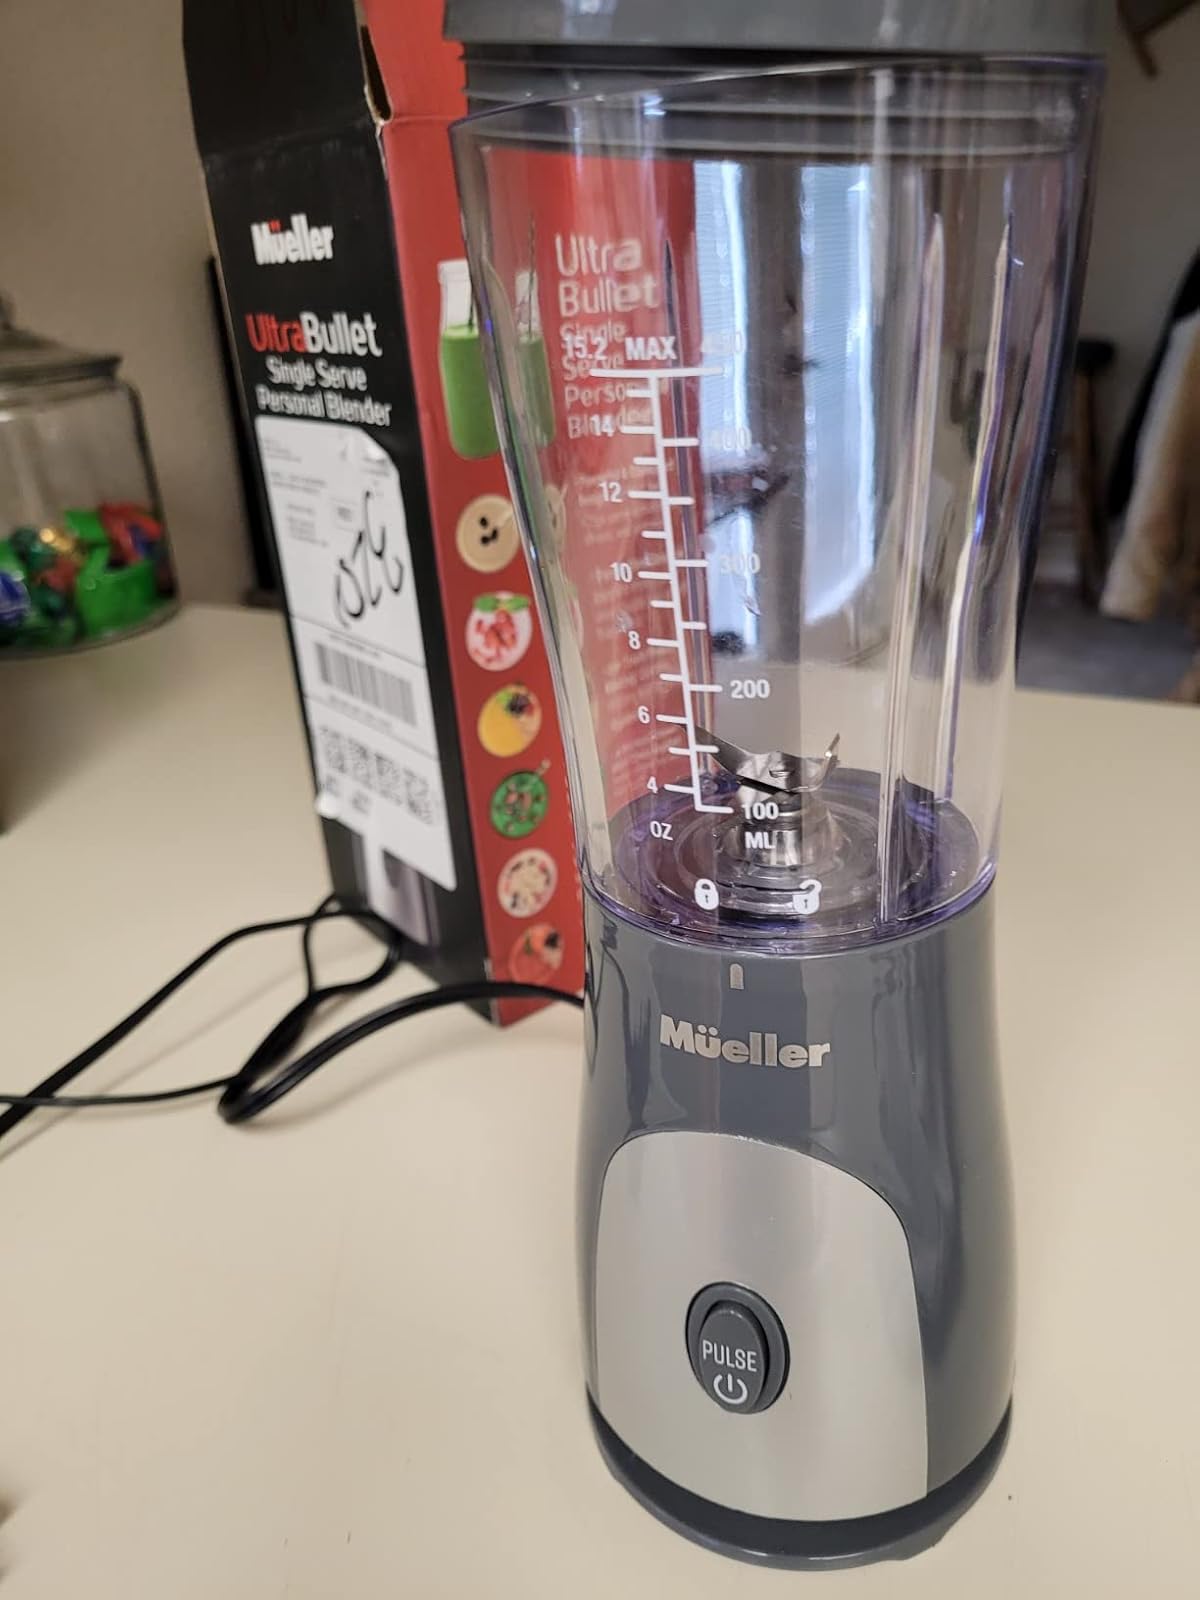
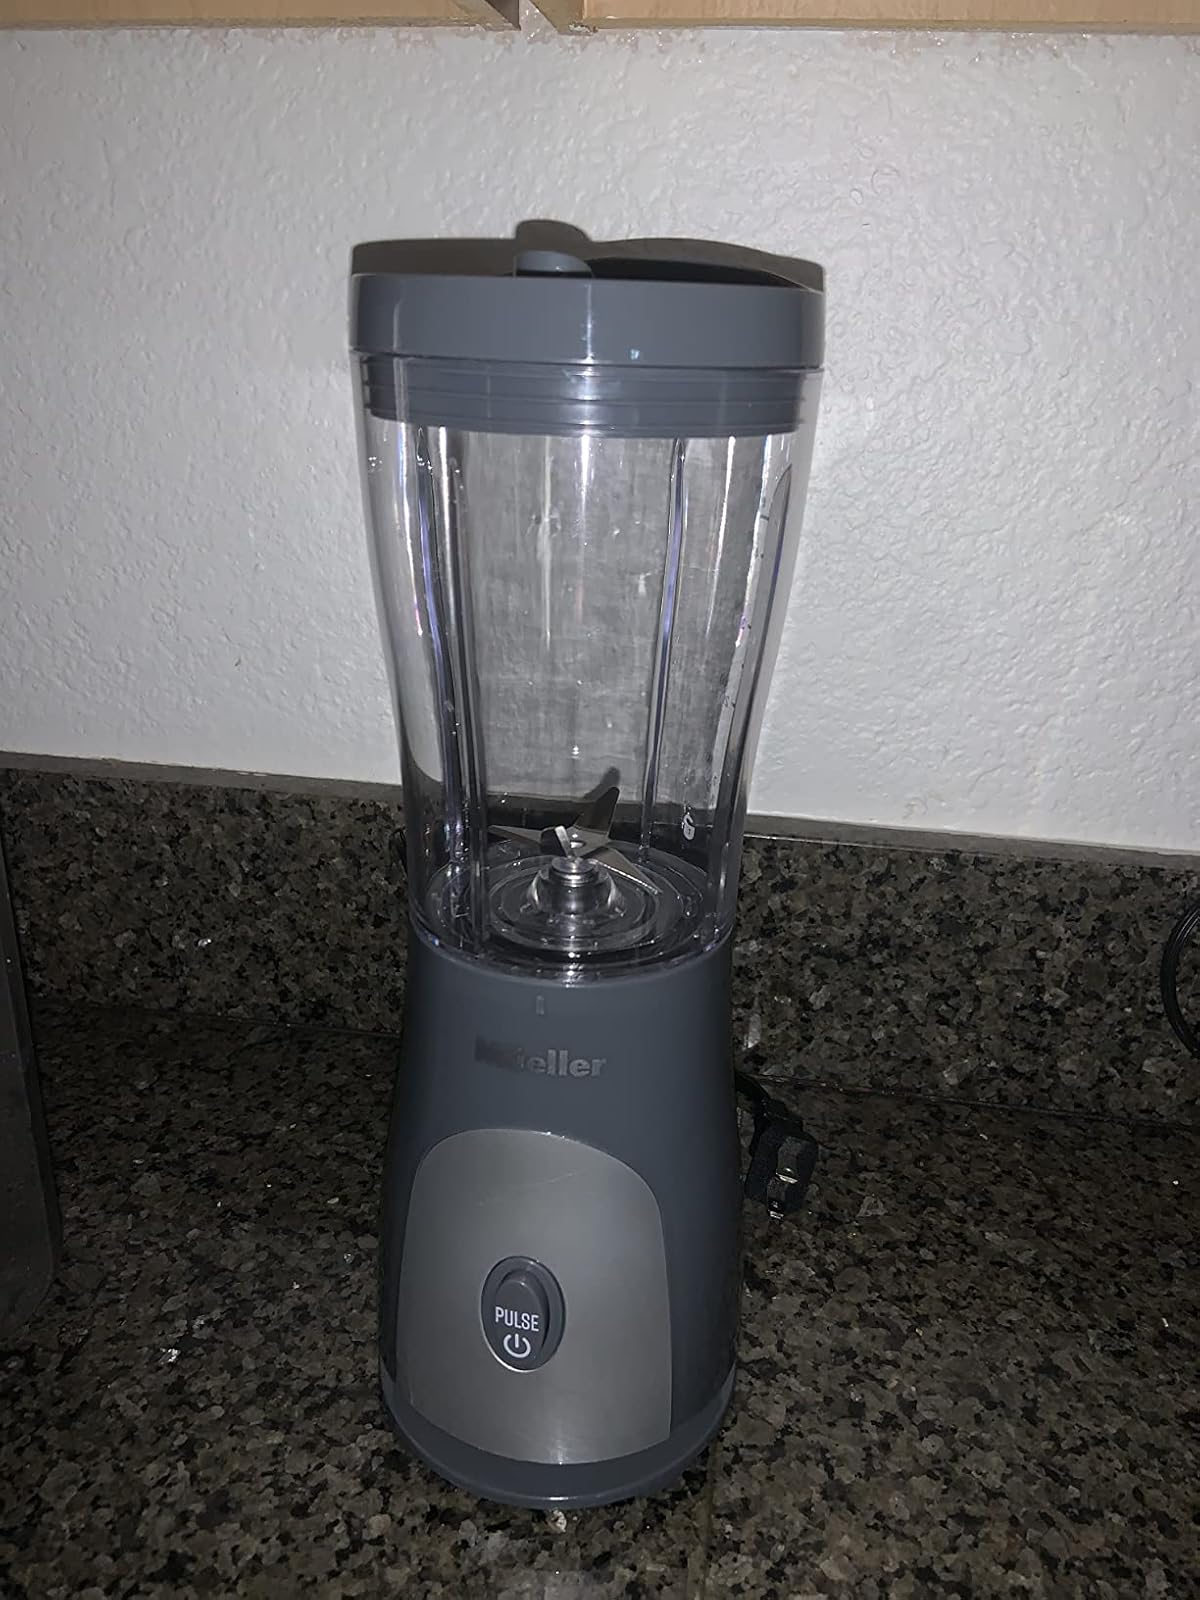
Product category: items_blender
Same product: yes